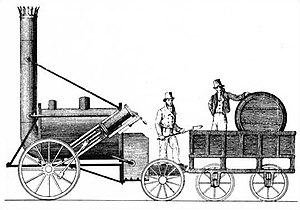
Damplokomotiv / Historie
Tegning af Stephenson's Rocket.
Et damplokomotiv er et lokomotiv der drives frem af en dampmaskine placeret på lokomotivet.